Vénus impudique

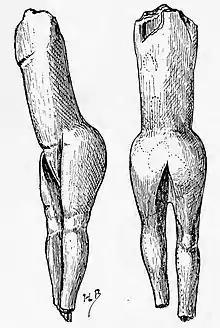
"Vénus impudique", 1907 drawing

The Vénus impudique ("Immodest Venus", also known as Venus Impudica and Vénus de Vibraye) is the first Paleolithic sculptural representation of a woman discovered in modern times. It was found by Paul Hurault, 8th Marquis de Vibraye in about 1864 at the famous archaeological site of Laugerie-Basse in the Vézère valley (one of the many important Stone Age sites in and around the commune of Les Eyzies-de-Tayac-Sireuil in Dordogne, southwestern France).